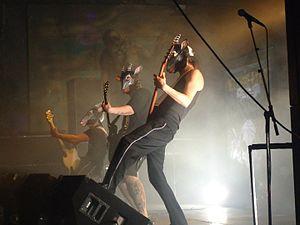
Milking the Goatmachine est un groupe de deathgrind allemand, originaire de Berlin. Leur premier album, Back from the Goats, sort en 2009 au label Anstalt Records. Après la dissolution d'Anstalt Records, le groupe signe avec NoiseArt Records en 2010. S'ensuivent alors plusieurs alors dont Seven… a Dinner for One en 2010, Clockwork Udder en 2011, Stallzeit en 2013, et Goatgrind en 2015.